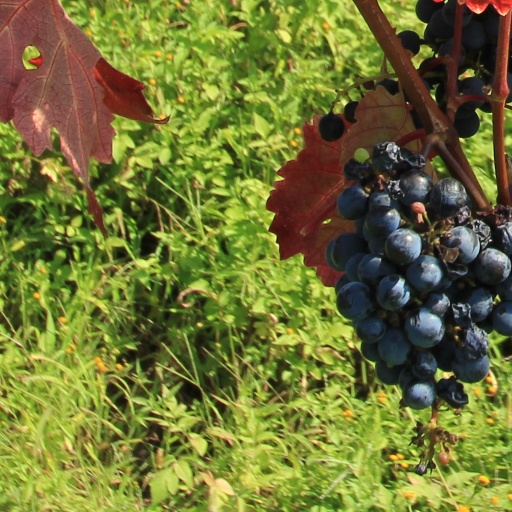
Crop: grape